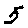
Label: 5